Thomas Holloway (painter)

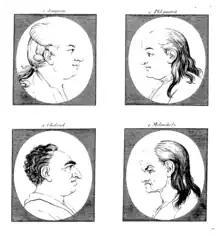
Thomas Holloway, illustration for Lavater's "Essays on Physiognomy".

Thomas Holloway (1748 Broad Street, London – 28 February 1827 Coltishall) was an English portrait painter and engraver.